The Tale of Tom Kitten

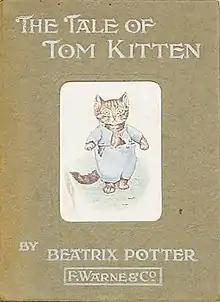
First edition cover

The Tale of Tom Kitten is a children's book, written and illustrated by Beatrix Potter. It was released by Frederick Warne & Co. in September 1907. The tale is about manners and how children react to them. Tabitha Twitchit, a cat, invites friends for tea. She washes and dresses her three kittens for the party, but within moments the kittens have soiled and lost their clothes while scampering about the garden. Tabitha is "affronted". She sends the kittens to bed, and tells her friends the kittens have the measles. Once the tea party is underway however, its "dignity and repose" are disturbed by the kittens romping overhead and leaving a bedroom in disorder.